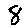
Label: 8